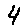
Label: 4